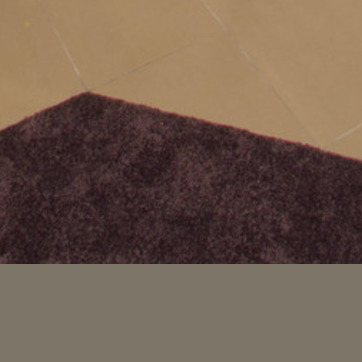
Material: carpet